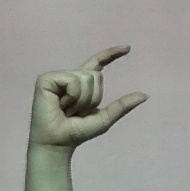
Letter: dal